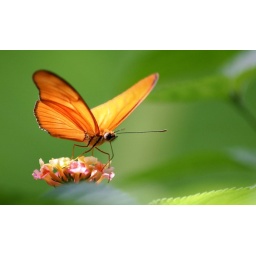
Taken at a butterfly house in Essex